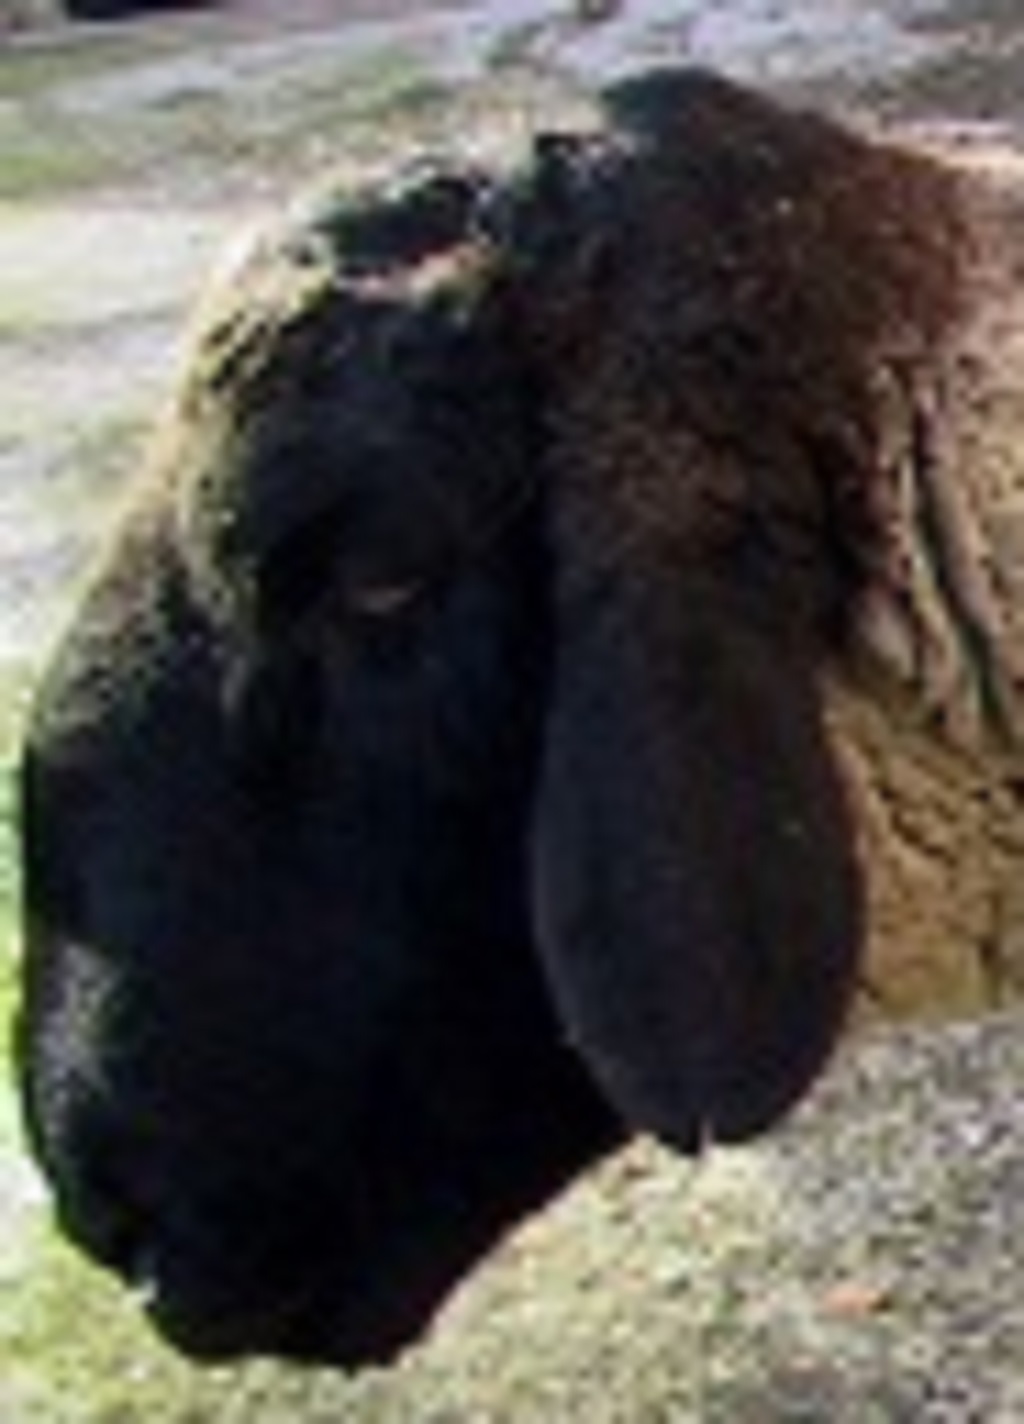
Label: pain